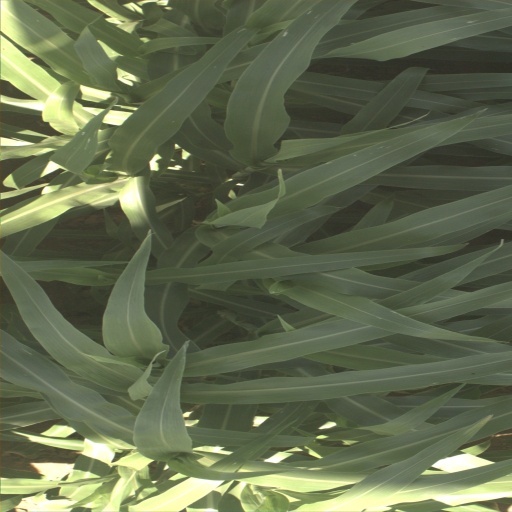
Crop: sorghum